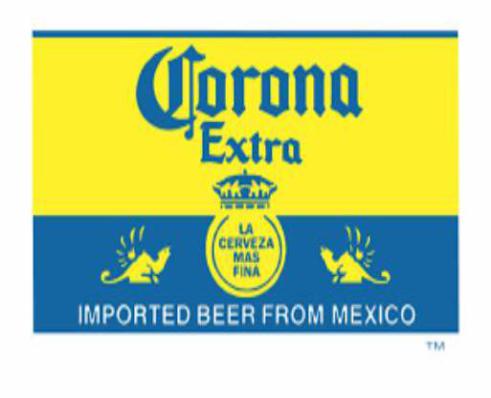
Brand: la corona
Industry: Others